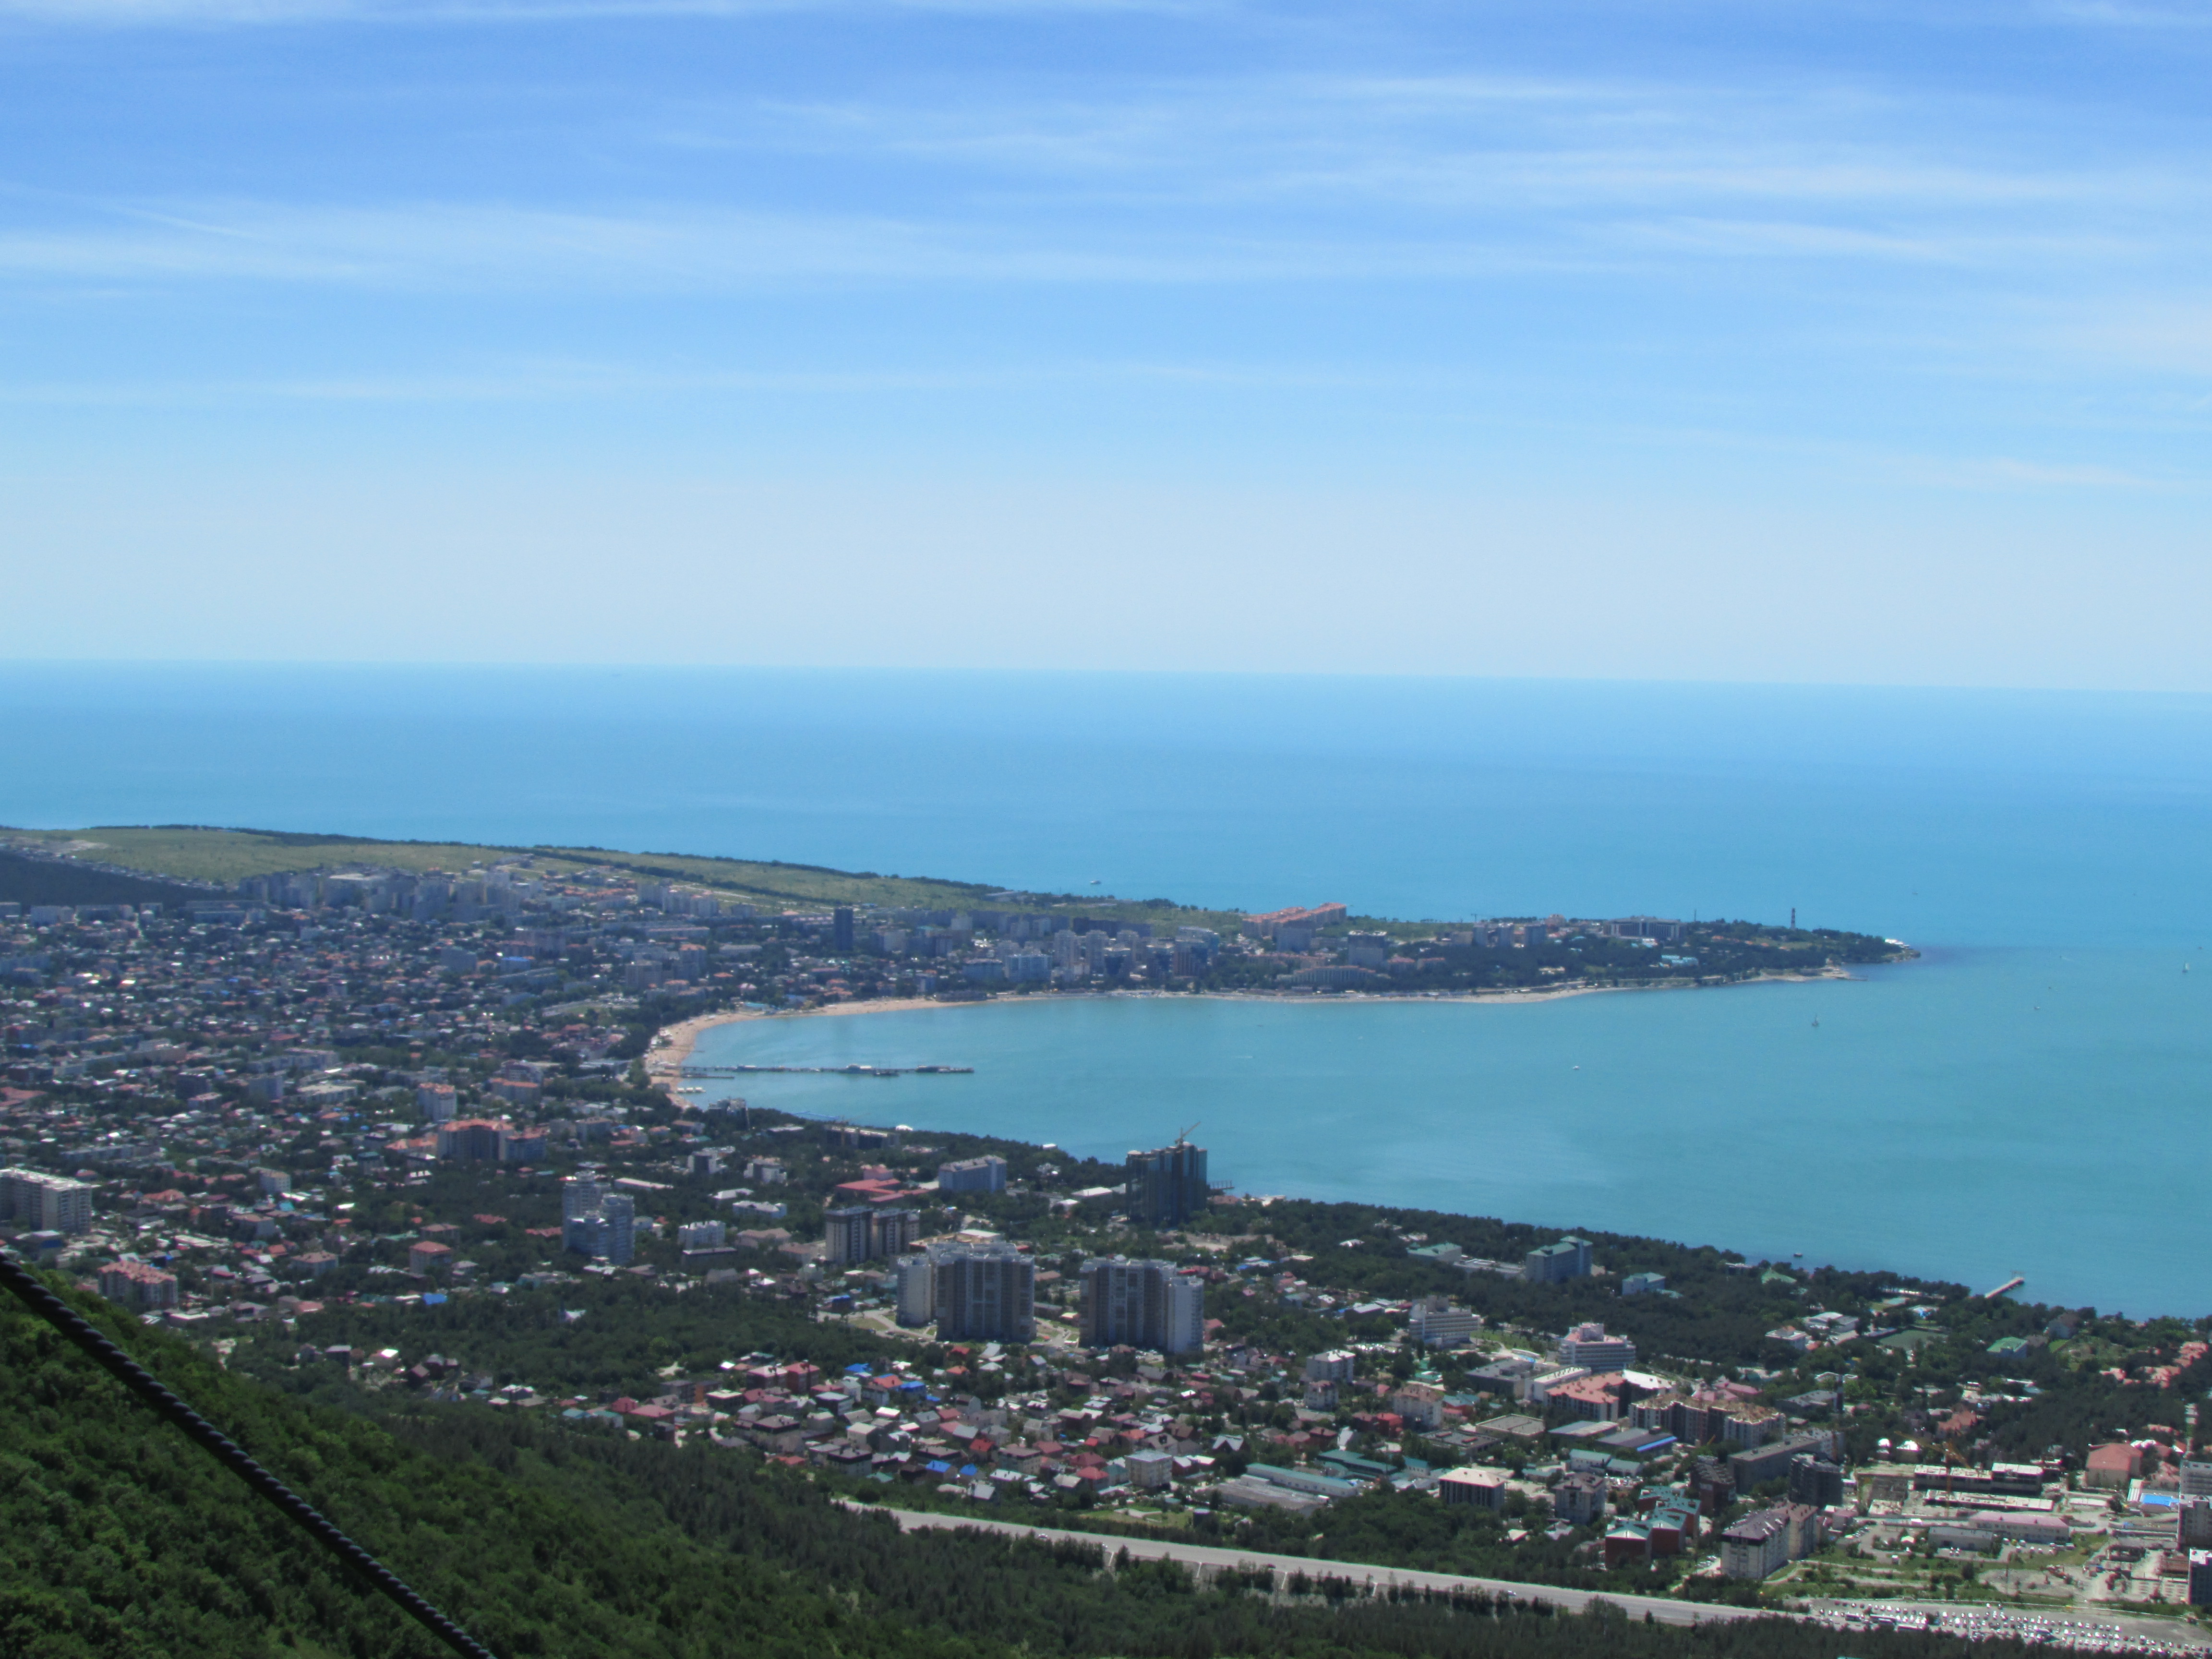
natural, cloud, water, sky, water resources, plant, azure, coastal and oceanic landforms, tree, horizon, landscape, waterway, city, urban design, cityscape, headland, building, hill, shore, lake, beach, coast, bird's eye view, road, ocean, wilderness, hill station, cape, mountain range, bay, peninsula, suburb, tourism, island, sound, reservoir, cove, vacation, loch, aerial photography, inlet, channel, sea, promontory, evening, rock